El Chal

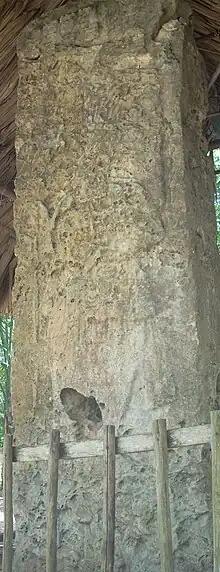
Front of Stela 4 showing an 8th-century ruler

The site core of El Chal consists of an acropolis and three ceremonial plazas in which the majority of sculpted monuments were found, the East Plaza, West Plaza and Northeast Plaza. There are also a number of other plazas in the site core. The plazas and the majority of the residential structures were laid out upon naturally level terrain, while the acropolis was built upon a natural limestone hill and a very few residential groups were built upon artificial basal platforms.